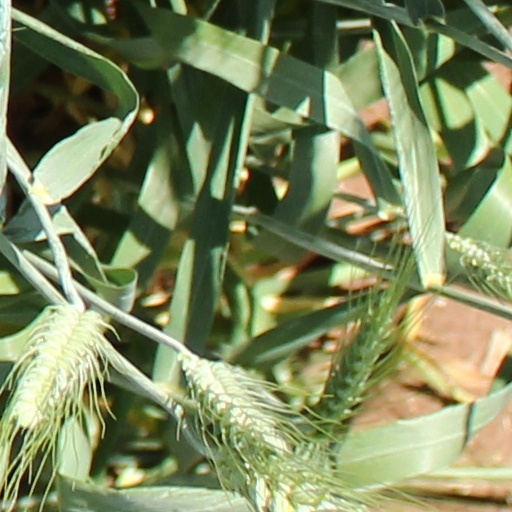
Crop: wheat